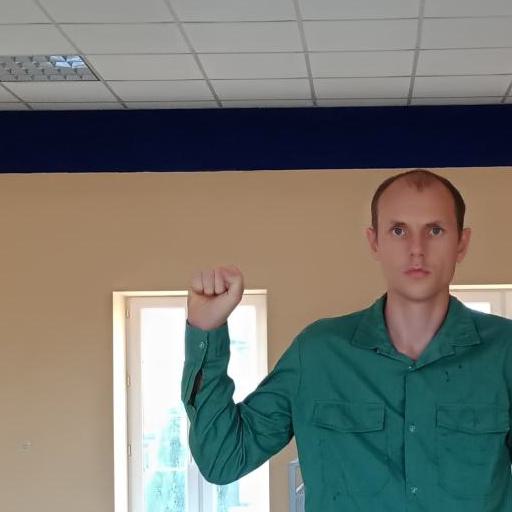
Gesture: fist